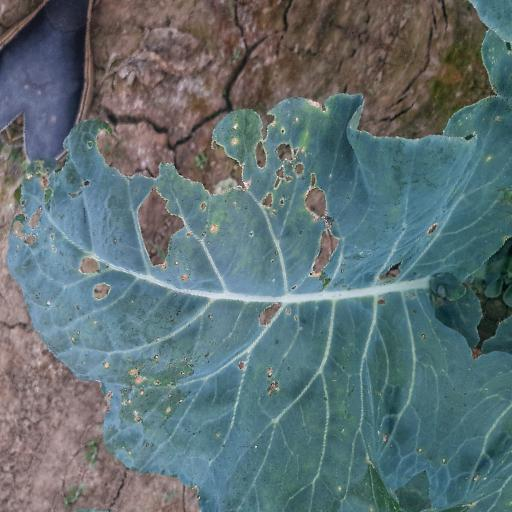
Label: Black Rot